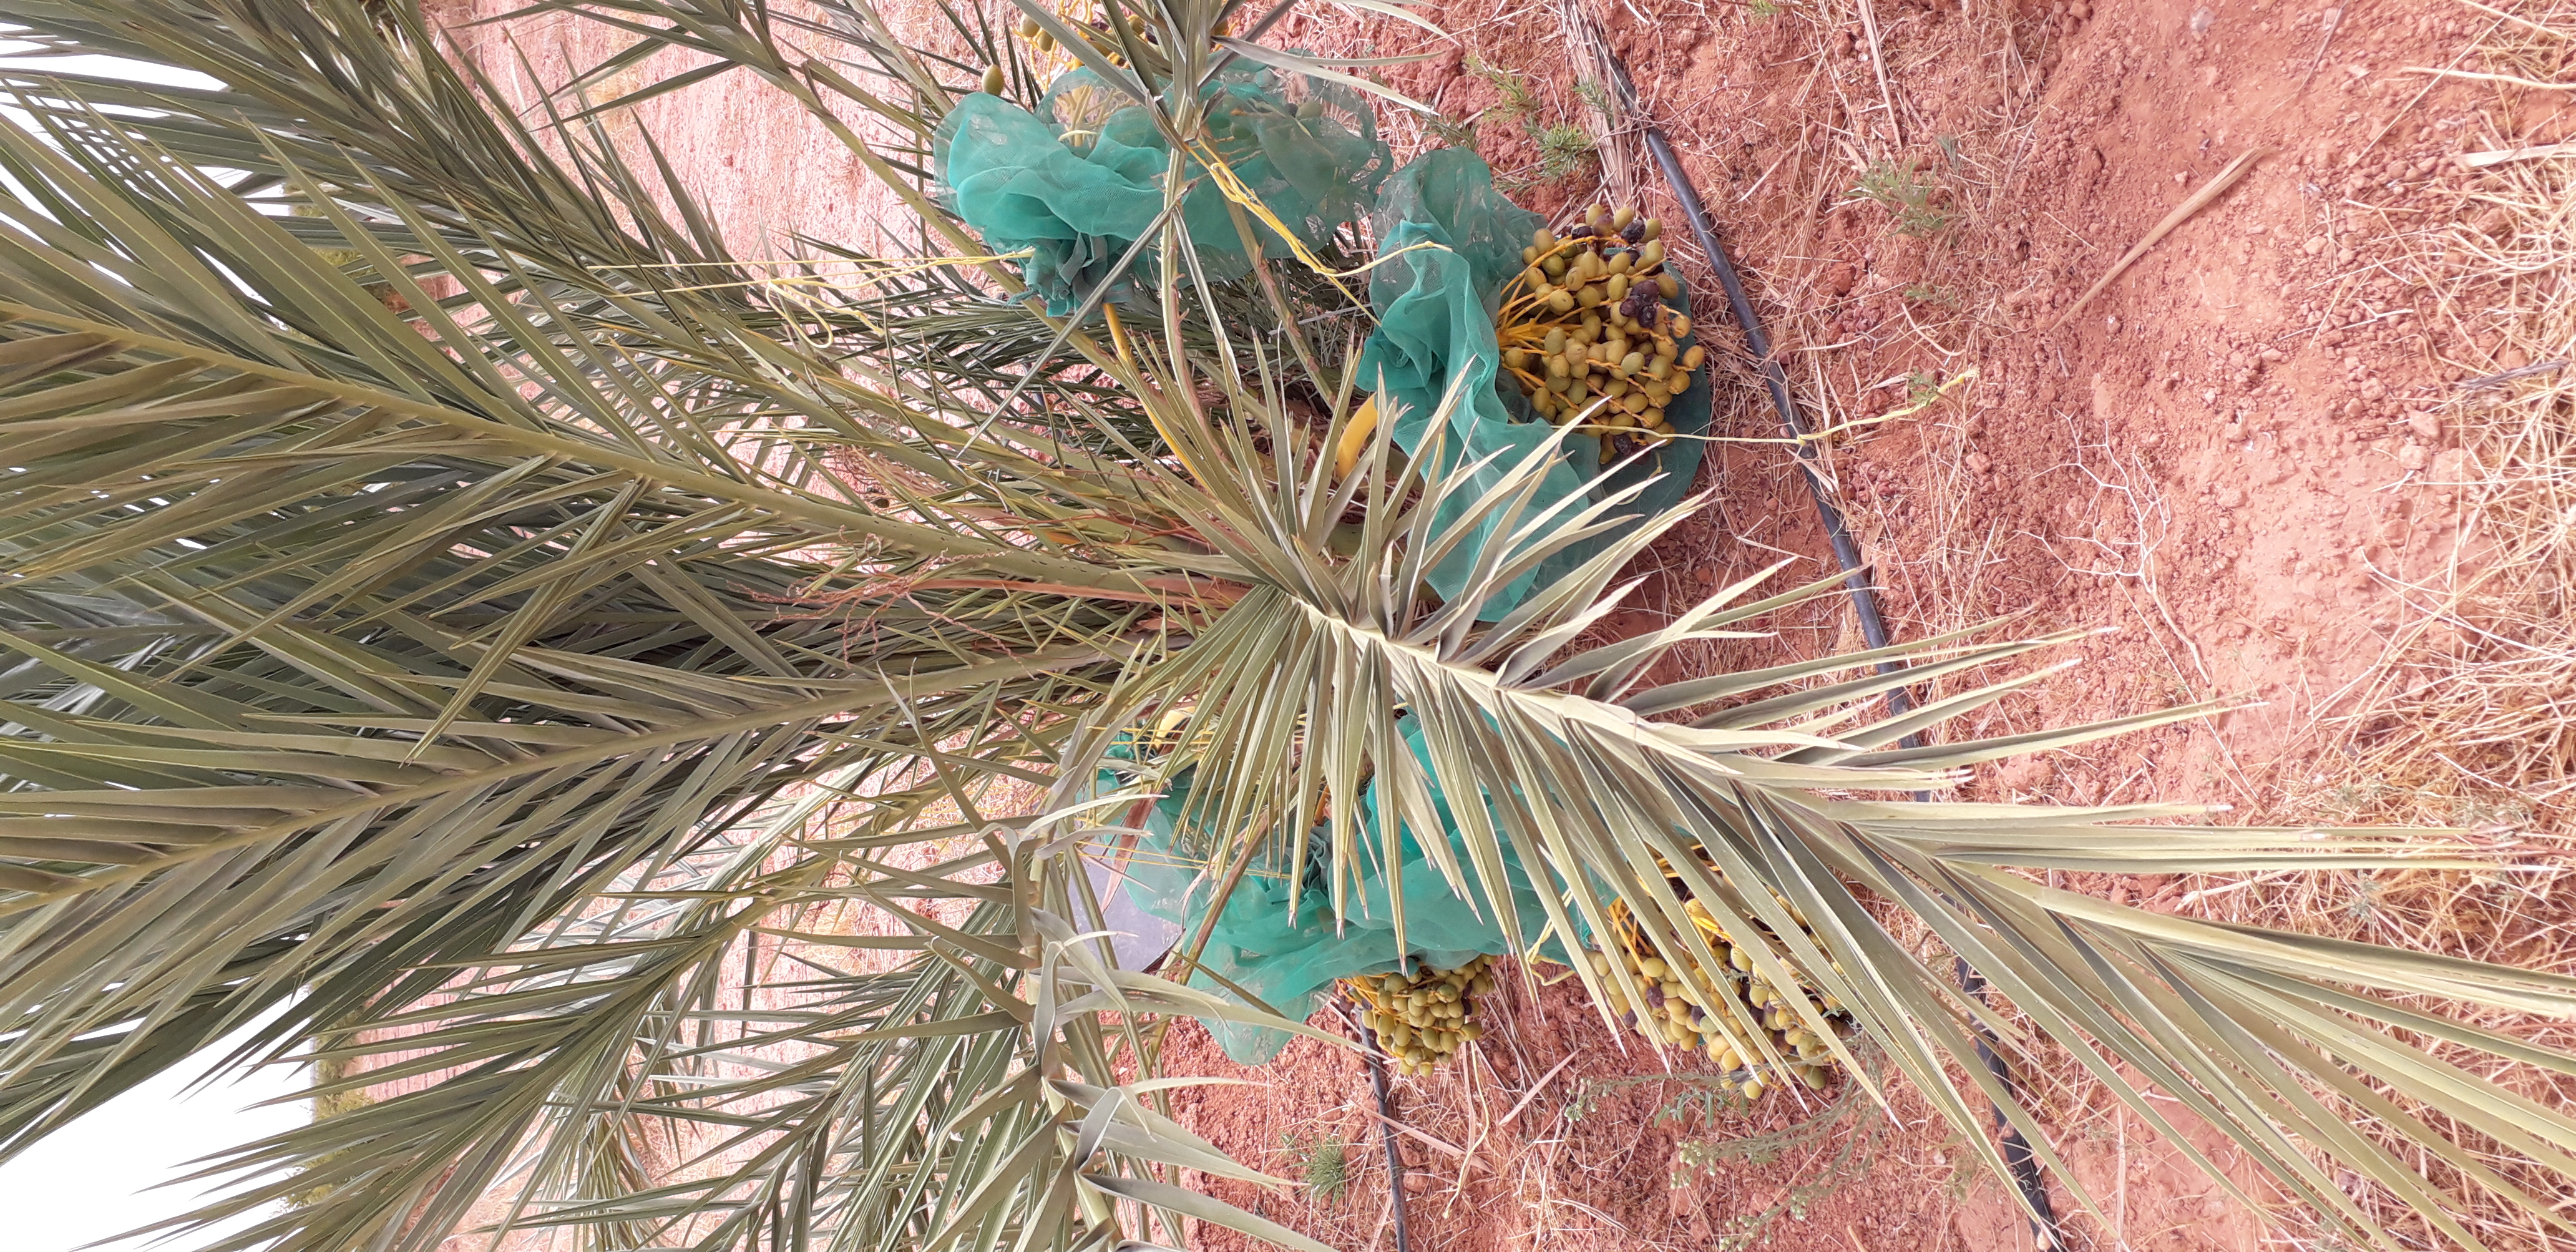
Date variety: kholt